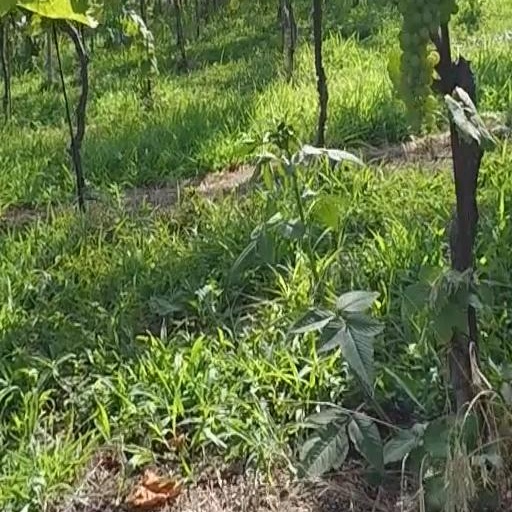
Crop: grape